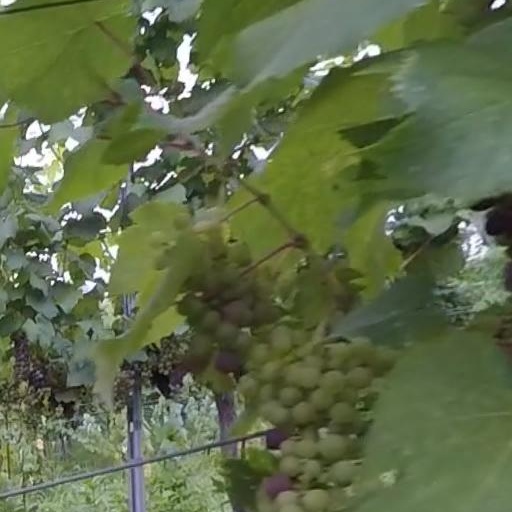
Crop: grape